Rosalia (festival)

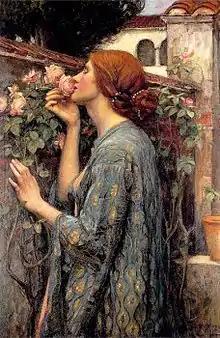
"The Soul of the Rose" (1908), Psyche in the garden of Cupid by Waterhouse

The "Rosaliae signorum" were part of devotional practices characteristic of the army surrounding the military standards. The Imperial historian Tacitus says that the army venerated the standards as if they were gods, and inscriptions record dedications "(vota)" made on their behalf. The day on which a legion marked the anniversary of its formation was the "natalis aquilae", "the Eagle's birthday," in reference to the Roman eagle of the standard. All Roman military camps, including marching camps, were constructed around a central altar where daily sacrifices were made, surrounded by the standards planted firmly into the ground and by images of emperors and gods. Decorated units displayed gold and silver wreaths on their standards that represented the bestowal of living wreaths, and the Eagles and other "signa" were garlanded and anointed for lustrations, ceremonies for beginning a campaign, victories, crisis rituals, and Imperial holidays. Among these occasions was the wedding of the emperor Honorius in 398 AD, described in an epithalamium by Claudian: the military standards are said to grow red with flowers, and the standard-bearers and soldiers ritually shower the imperial bridegroom with flowers "purpureoque ... nimbo", in a purple halo. In recounting a mutiny against Claudius in 42 AD, Suetonius avers that divine agency prevented the Eagles from being adorned or pulled from the earth to break camp by the legionaries who had violated their oath "(sacramentum)"; reminded of their religious obligation, they were turned toward repentance "(in paenitentiam religione conversis)". Christian apologists saw the veneration of the "signa" as central to the religious life of the Roman military, and Minucius Felix tried to demonstrate that because of the cruciform shape, the soldiers had been worshipping the Christian cross without being aware of it.